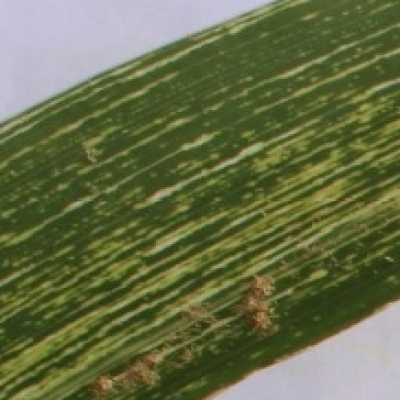
Label: Corn_(Maize)___Maize_Streak_Virus